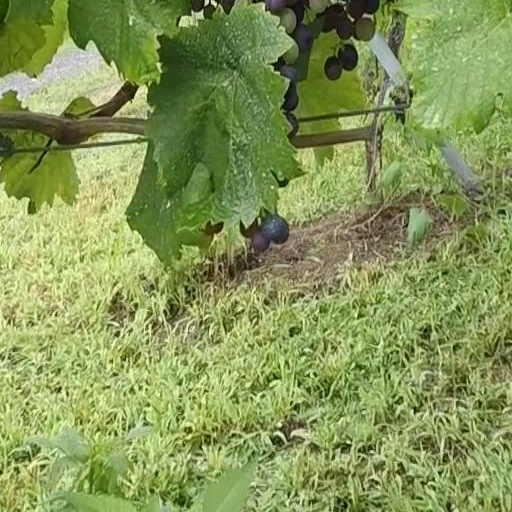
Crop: grape